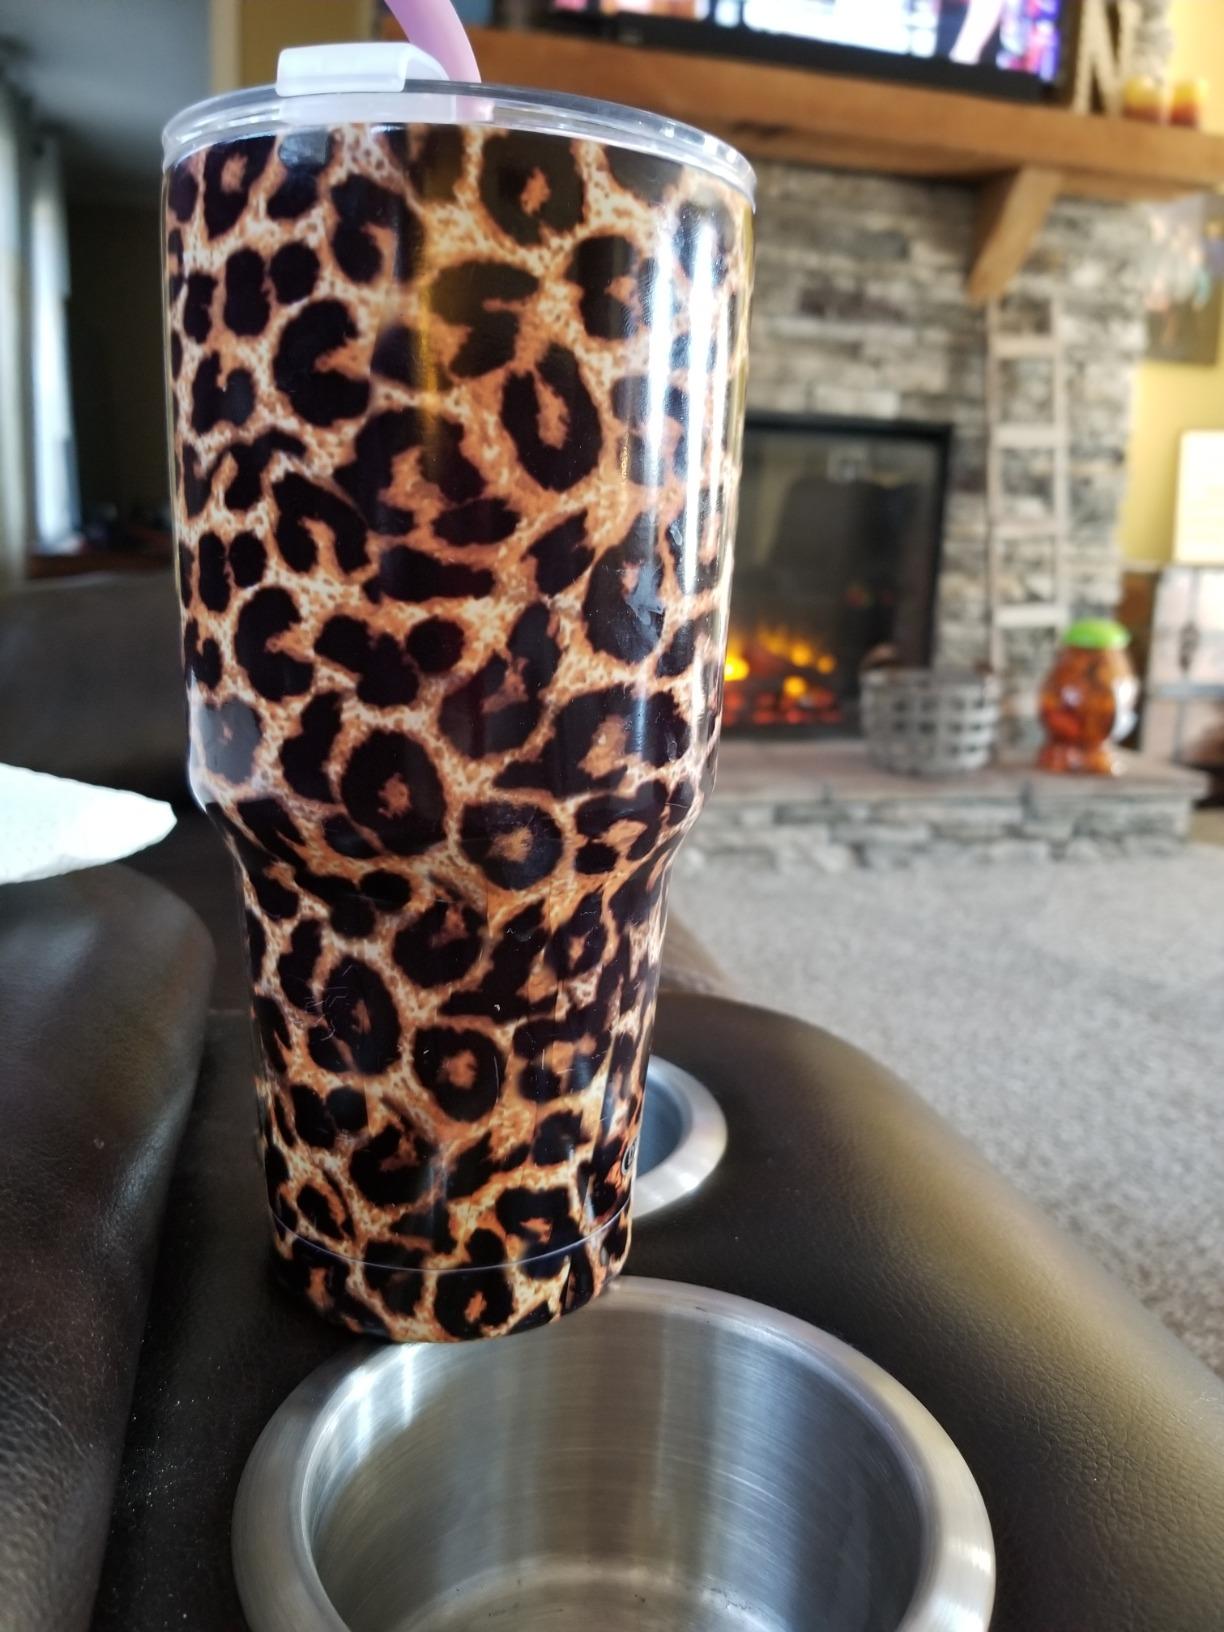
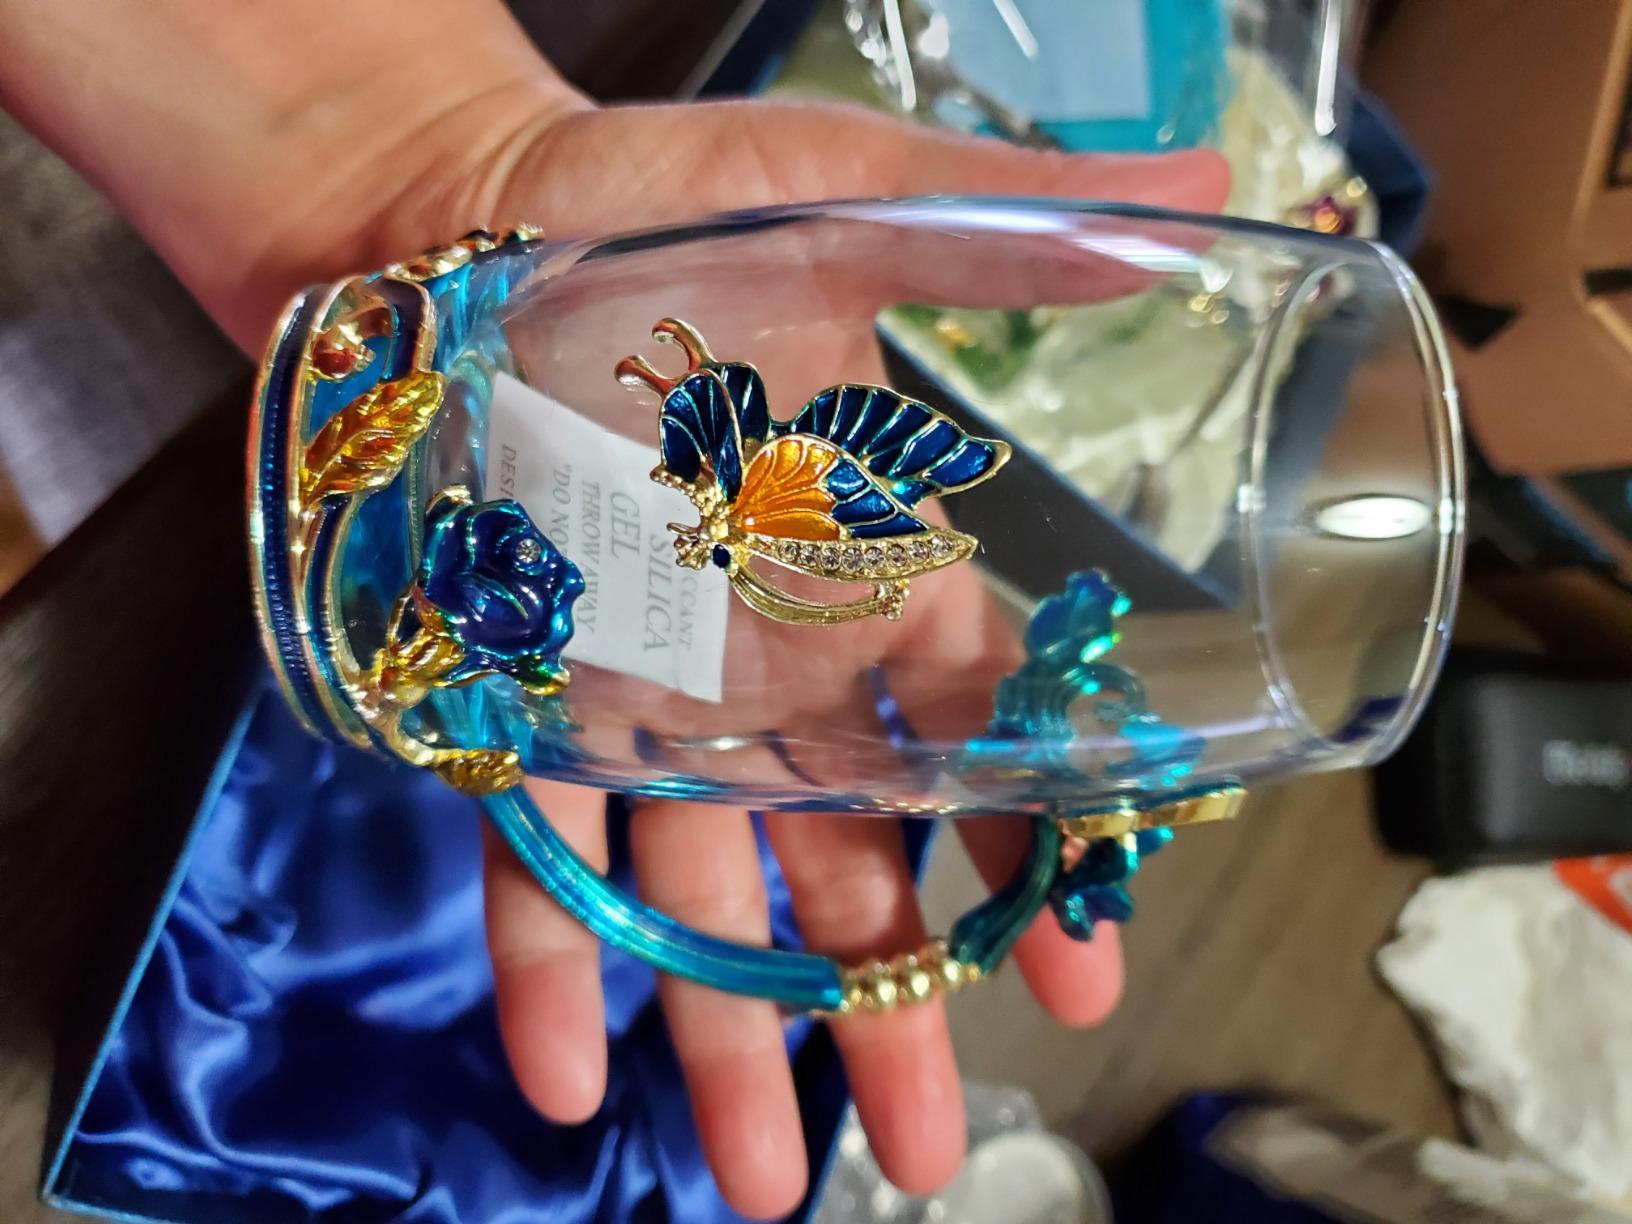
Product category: items_mug
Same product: no